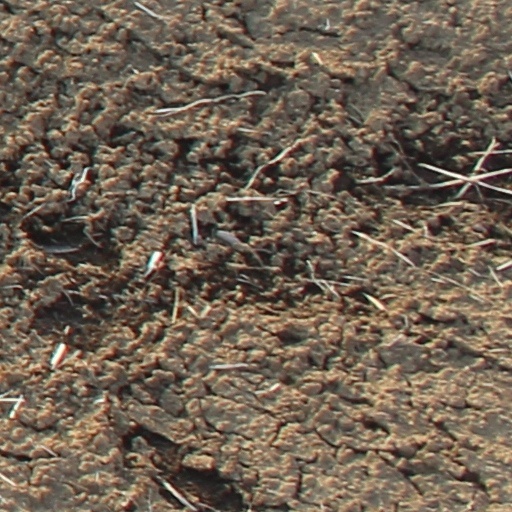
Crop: wheat